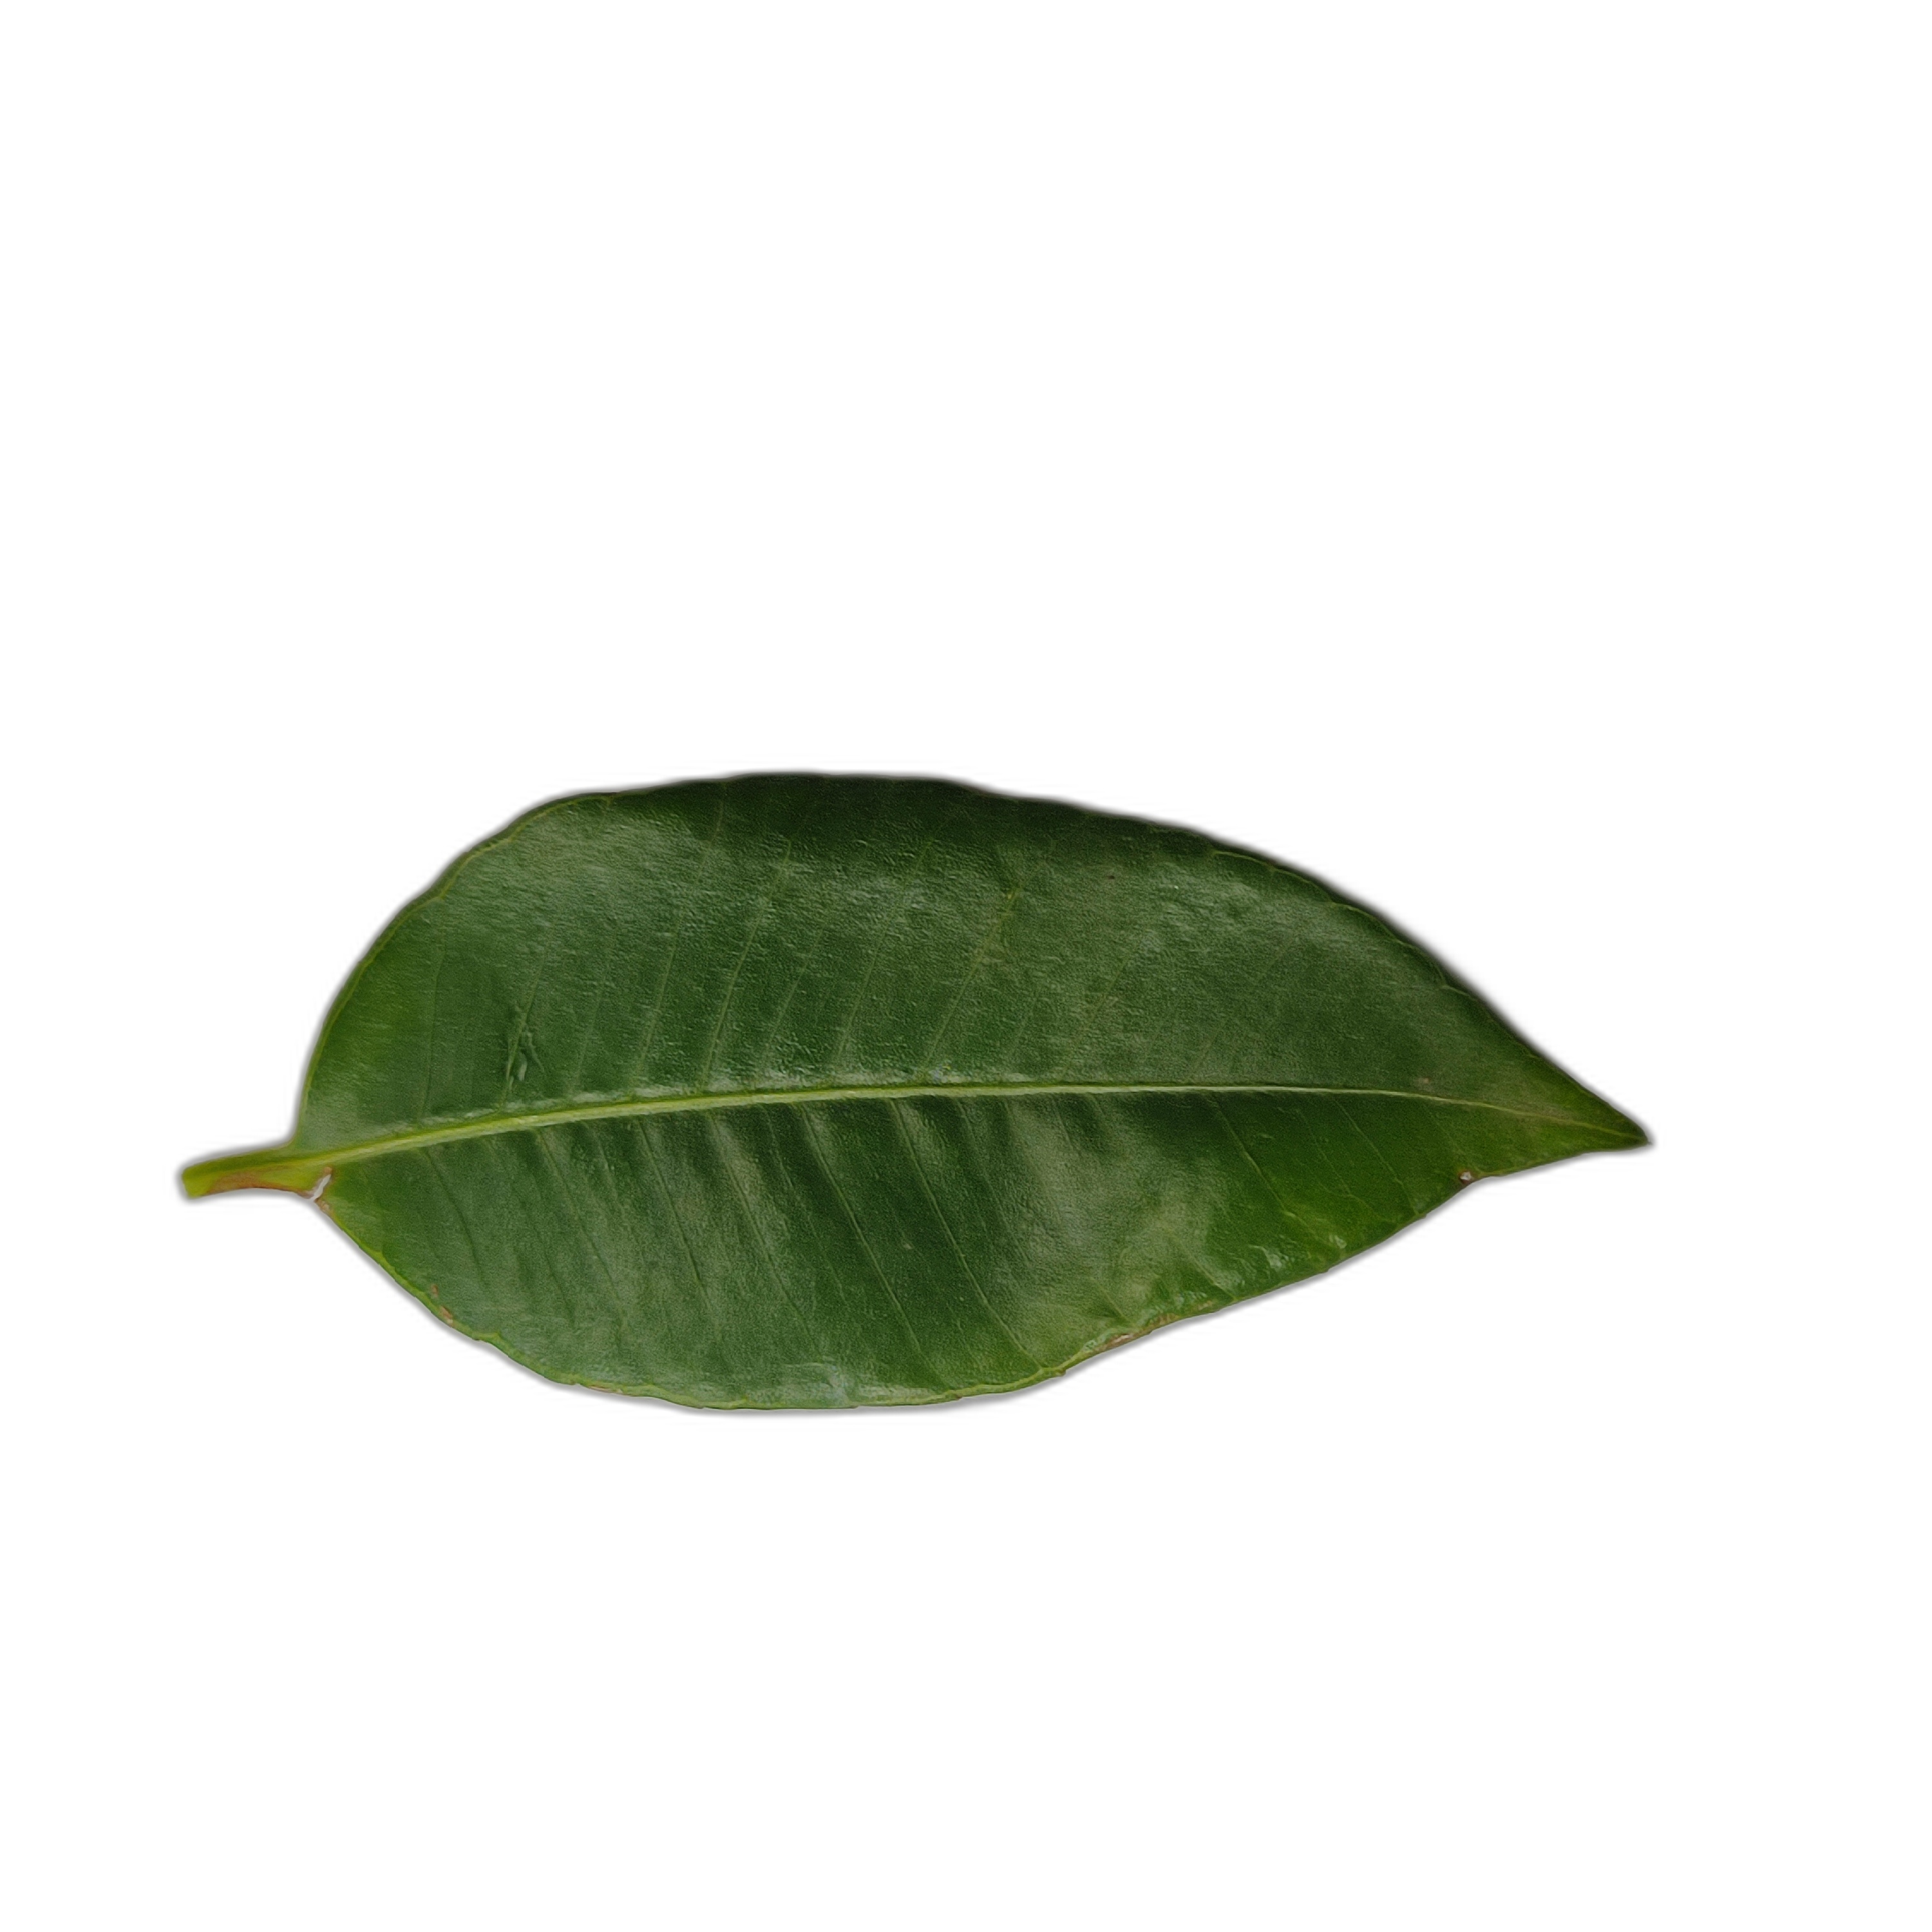
Label: healthy